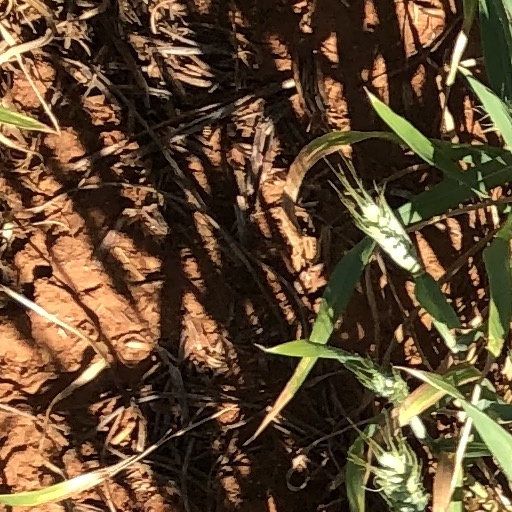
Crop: wheat